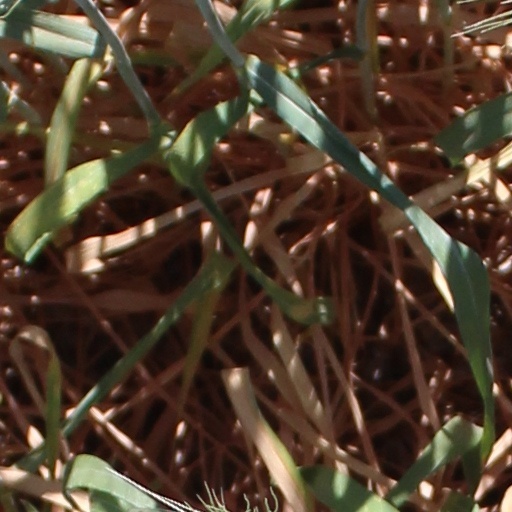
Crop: wheat